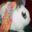
Label: rabbit